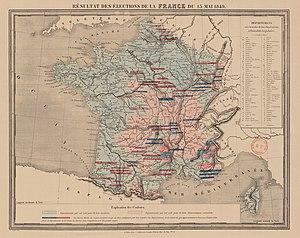
Résultats des élections de la France du 13 mai 1849
Charles-Louis-Napoléon Bonaparte, dit Louis-Napoléon Bonaparte, né le 20 avril 1808 à Paris et mort le 9 janvier 1873 à Chislehurst, est un monarque et un homme d'État français. Il est à la fois l'unique président de la Deuxième République, le premier chef d'État français élu au suffrage universel masculin, le 10 décembre 1848, le premier président de la République française, et après la proclamation de l'Empire le 2 décembre 1852, le dernier monarque du pays sous le nom de Napoléon III, empereur des Français.
Les élections législatives françaises de 1849 eurent lieu au suffrage universel masculin les 13 et 14 mai 1849 afin d’élire les membres de l’Assemblée nationale législative. Elles montrent une géographie électorale de la France qui se maintiendra pour l'essentiel pendant plus d'un siècle.